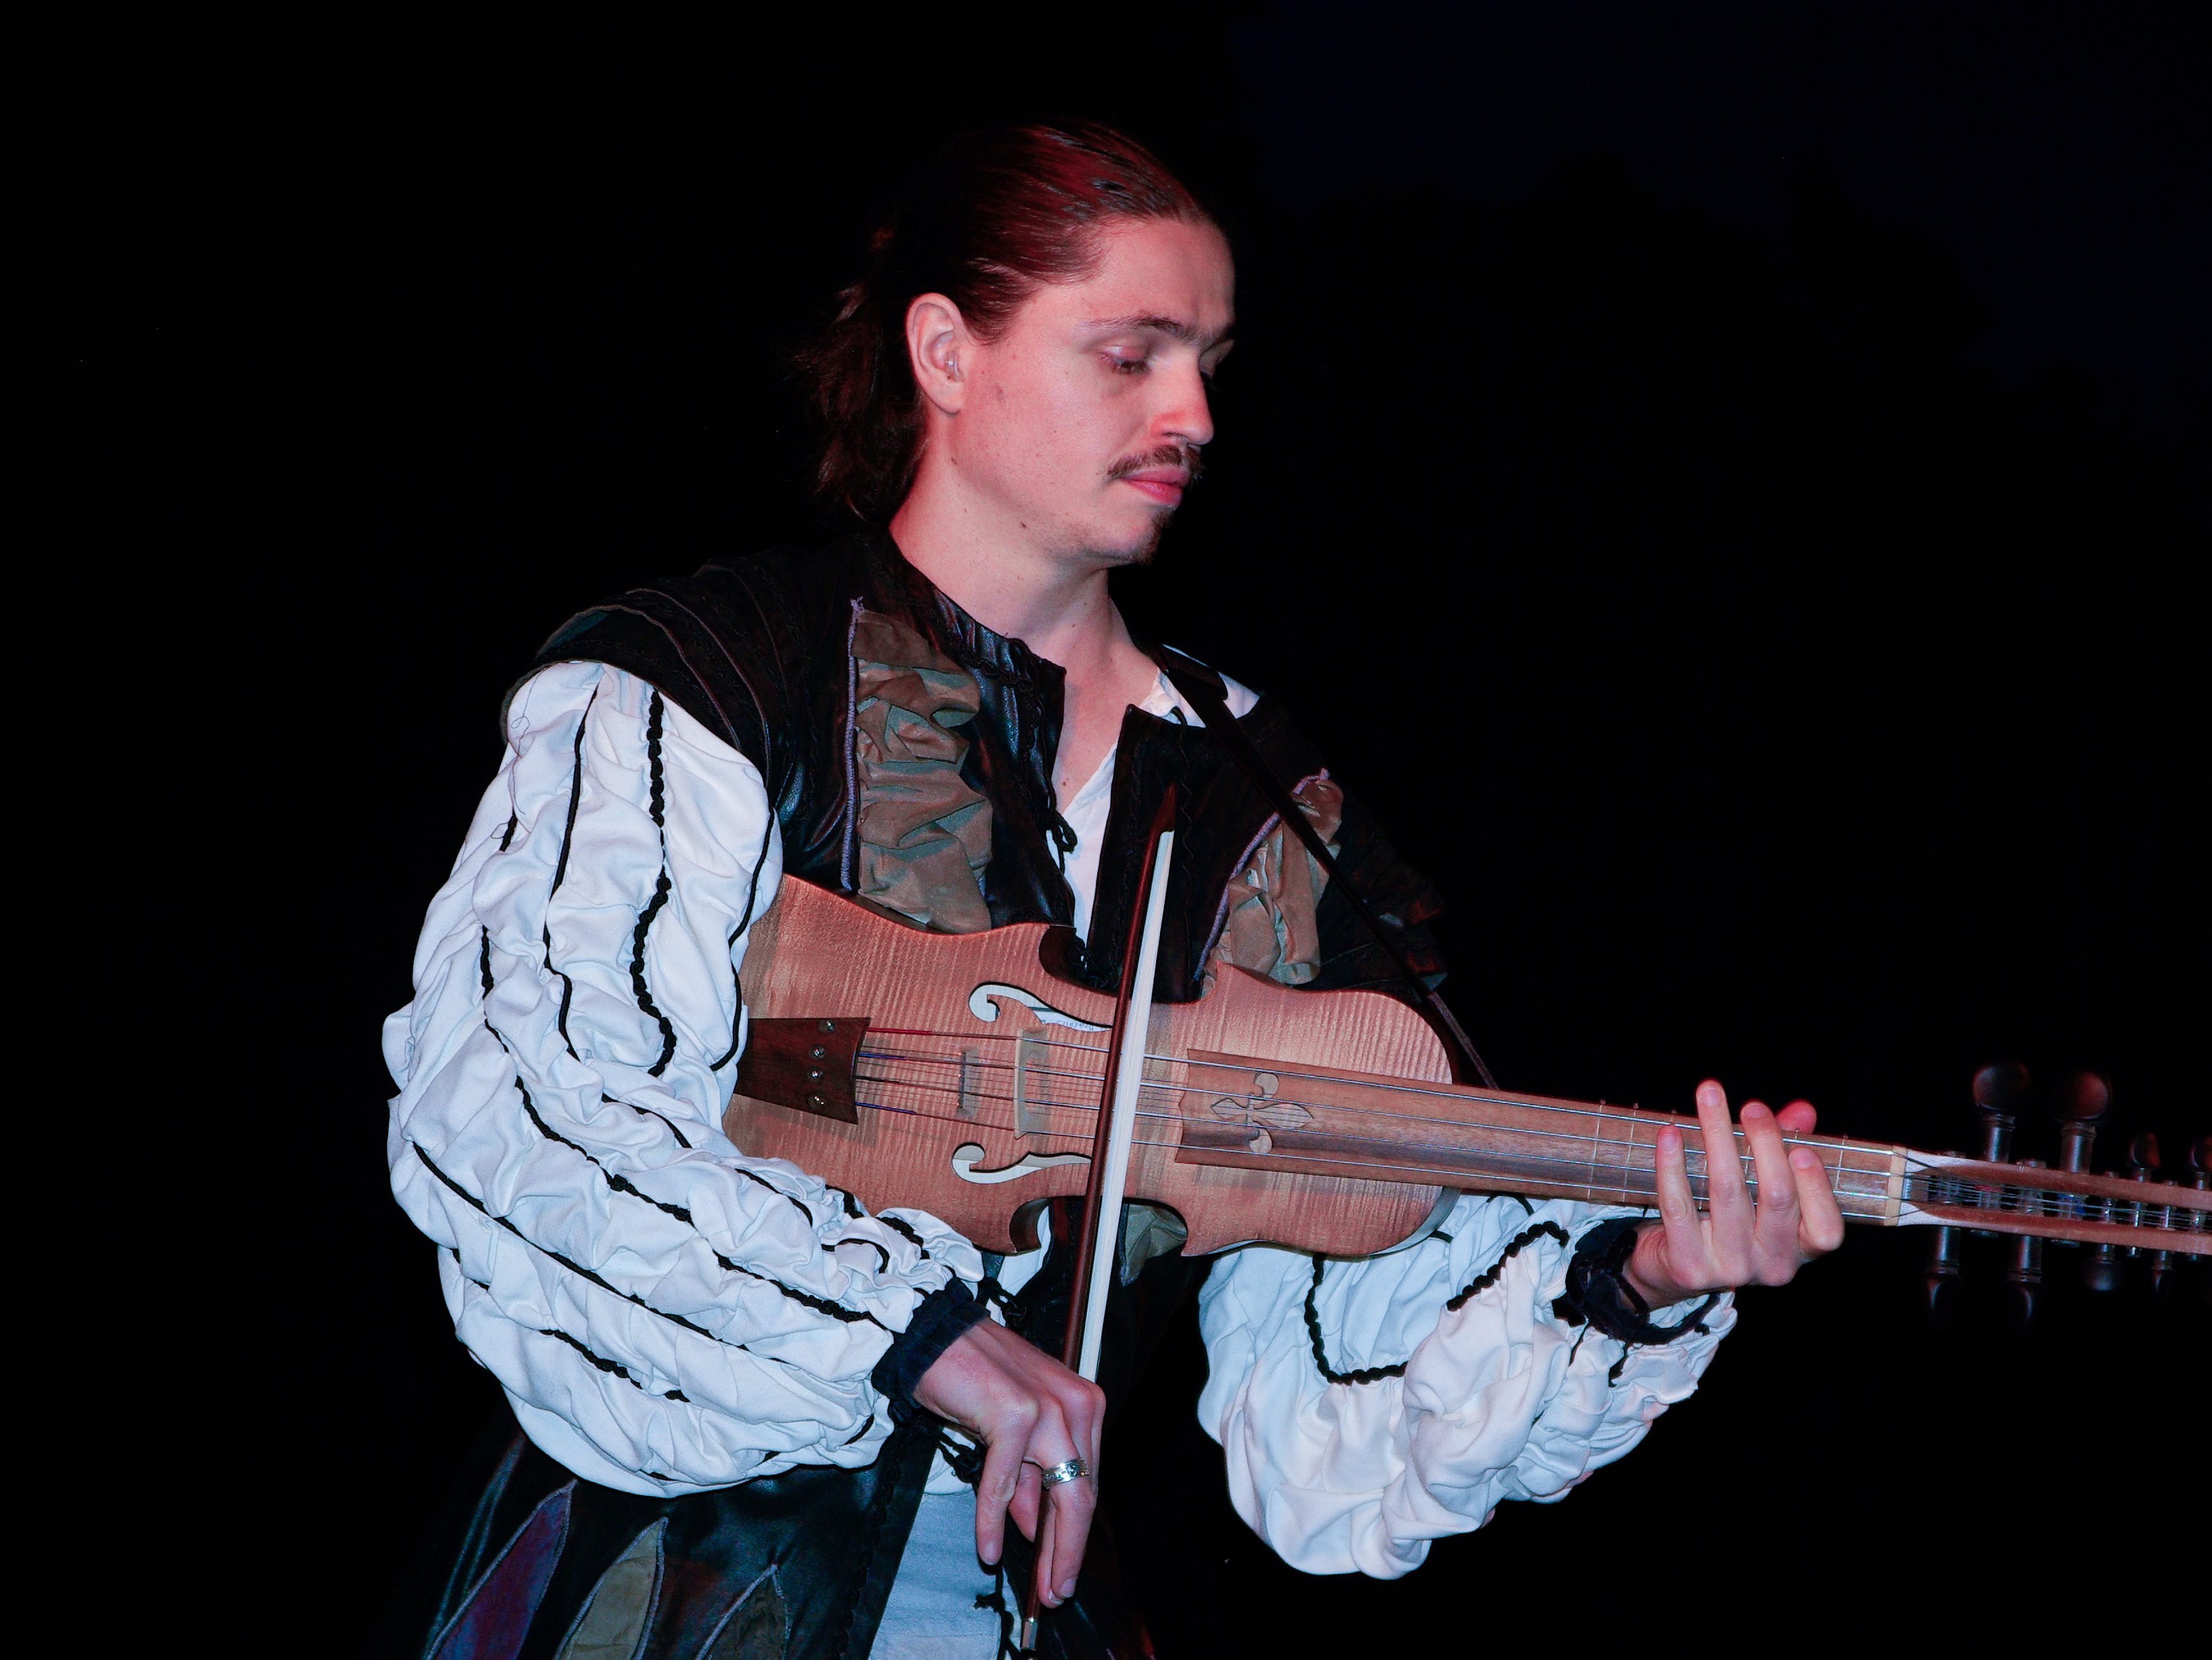
music, guitar, concert, musician, performance art, violin, stage, performance, bassist, singing, guitarist, bass guitar, entertainment, violinist, performing arts, fiddle, troubadour, singer songwriter, string instrument, bowed string instrument, plucked string instruments